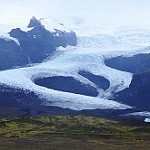
Label: glacier